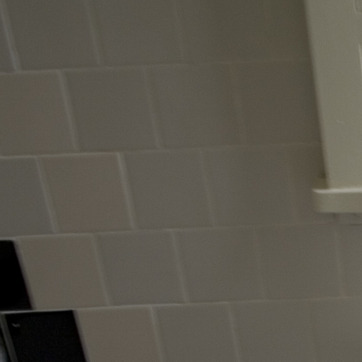
Material: tile